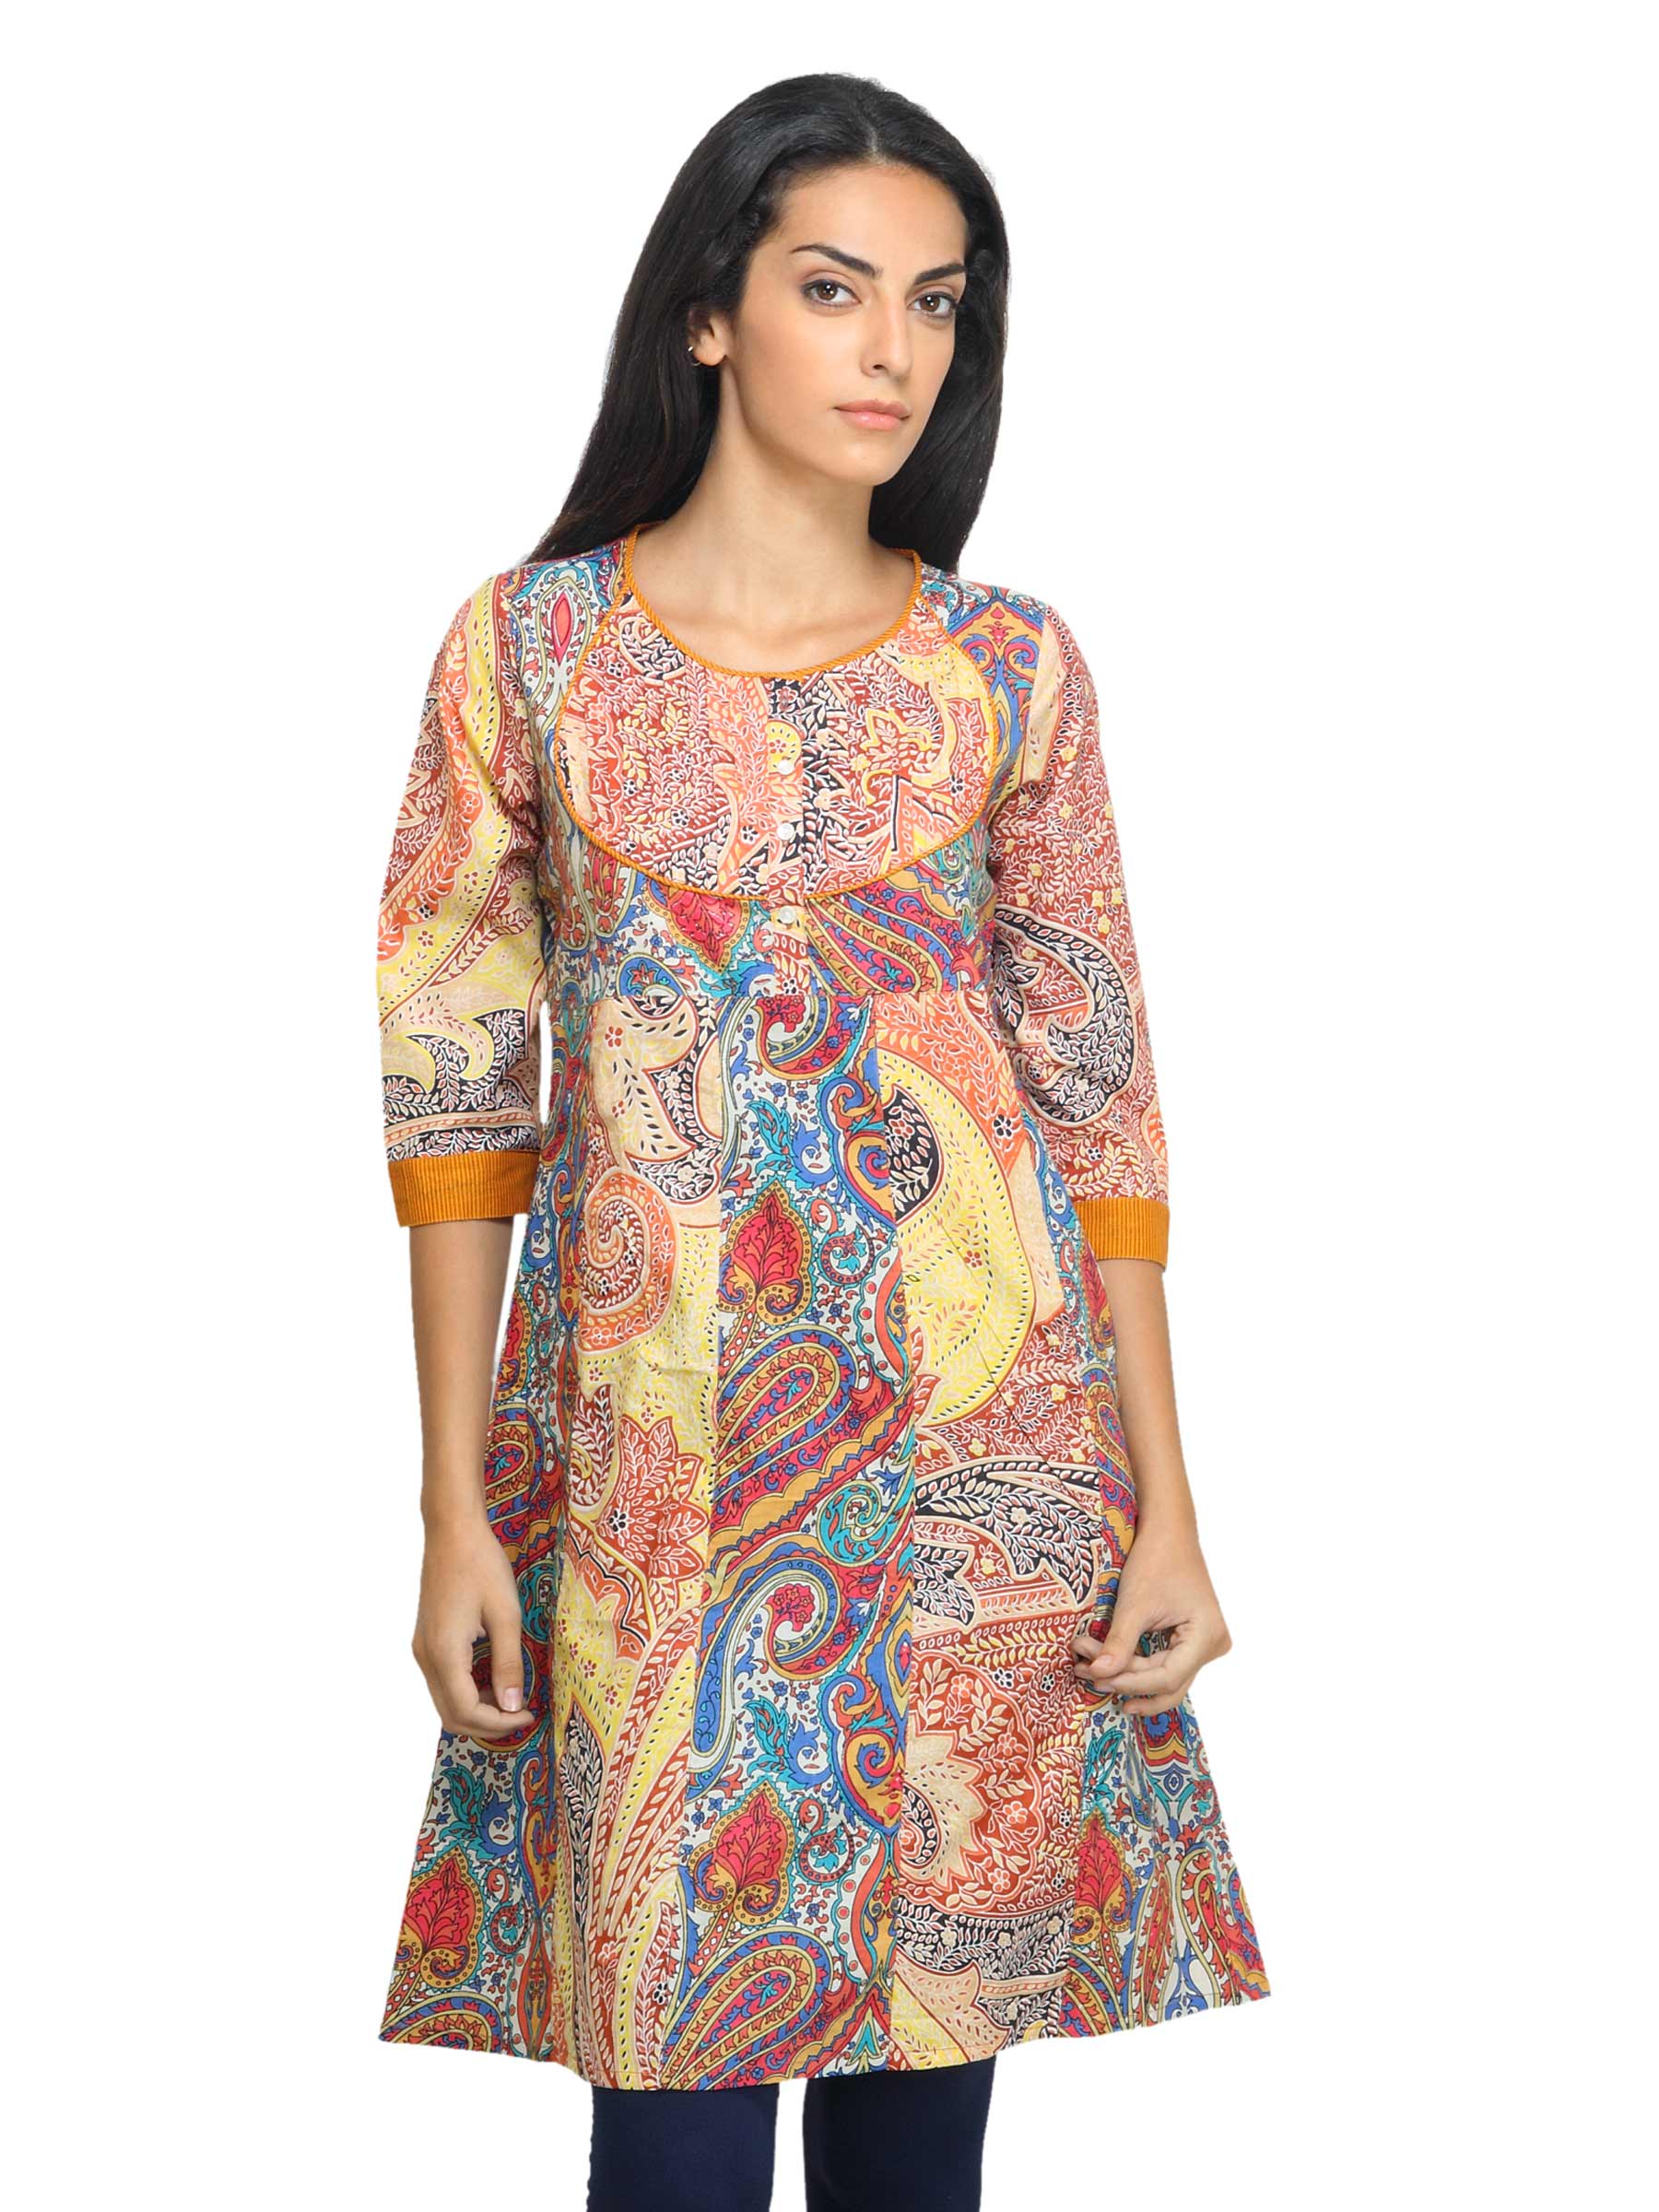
Mother Earth Women Printed Multi Coloured Kurta
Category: Apparel / Topwear / Kurtas
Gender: Women
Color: Multi
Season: Summer 2012
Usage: Ethnic